British merchant seamen of World War II

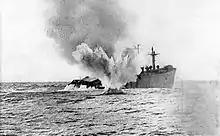
A torpedoed merchant ship sinking

Based on their own experience, abilities and hard work, any Able Seaman was eligible to progress from the most junior rating to firstly take the examination for a Second Mate's certificate, then after sufficient sea-time, a First Mate and finally Master Mariner and it was not unusual for a former Deck Boy to become a master. In order to obtain a Second Mate's certificate (known as a "ticket"), a seaman would have had to have gained several years sea-time experience either as an Apprentice (a Cadet) or as an Able Seaman, no matter what his background or educational qualifications, either route involved living and working with seamen. There was very little class consciousness at sea, particularly aboard general cargo ("tramp") steamers although the degree of regimentation necessary for maintenance of discipline amongst large crews and the adoption of naval-like uniforms aboard ocean liners did sometimes attract officers and others who were more comfortable in that environment.